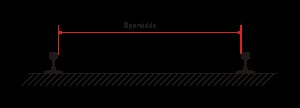
Sporvidde
Sporvidde
Sporvidde er den indvendige afstand mellem jernbaneskinner på en skinnevej – det være sig jernbane, sporvej, rutsjebane, minebane etc. Begrebet bruges også om afstanden mellem en bils hjulpar.